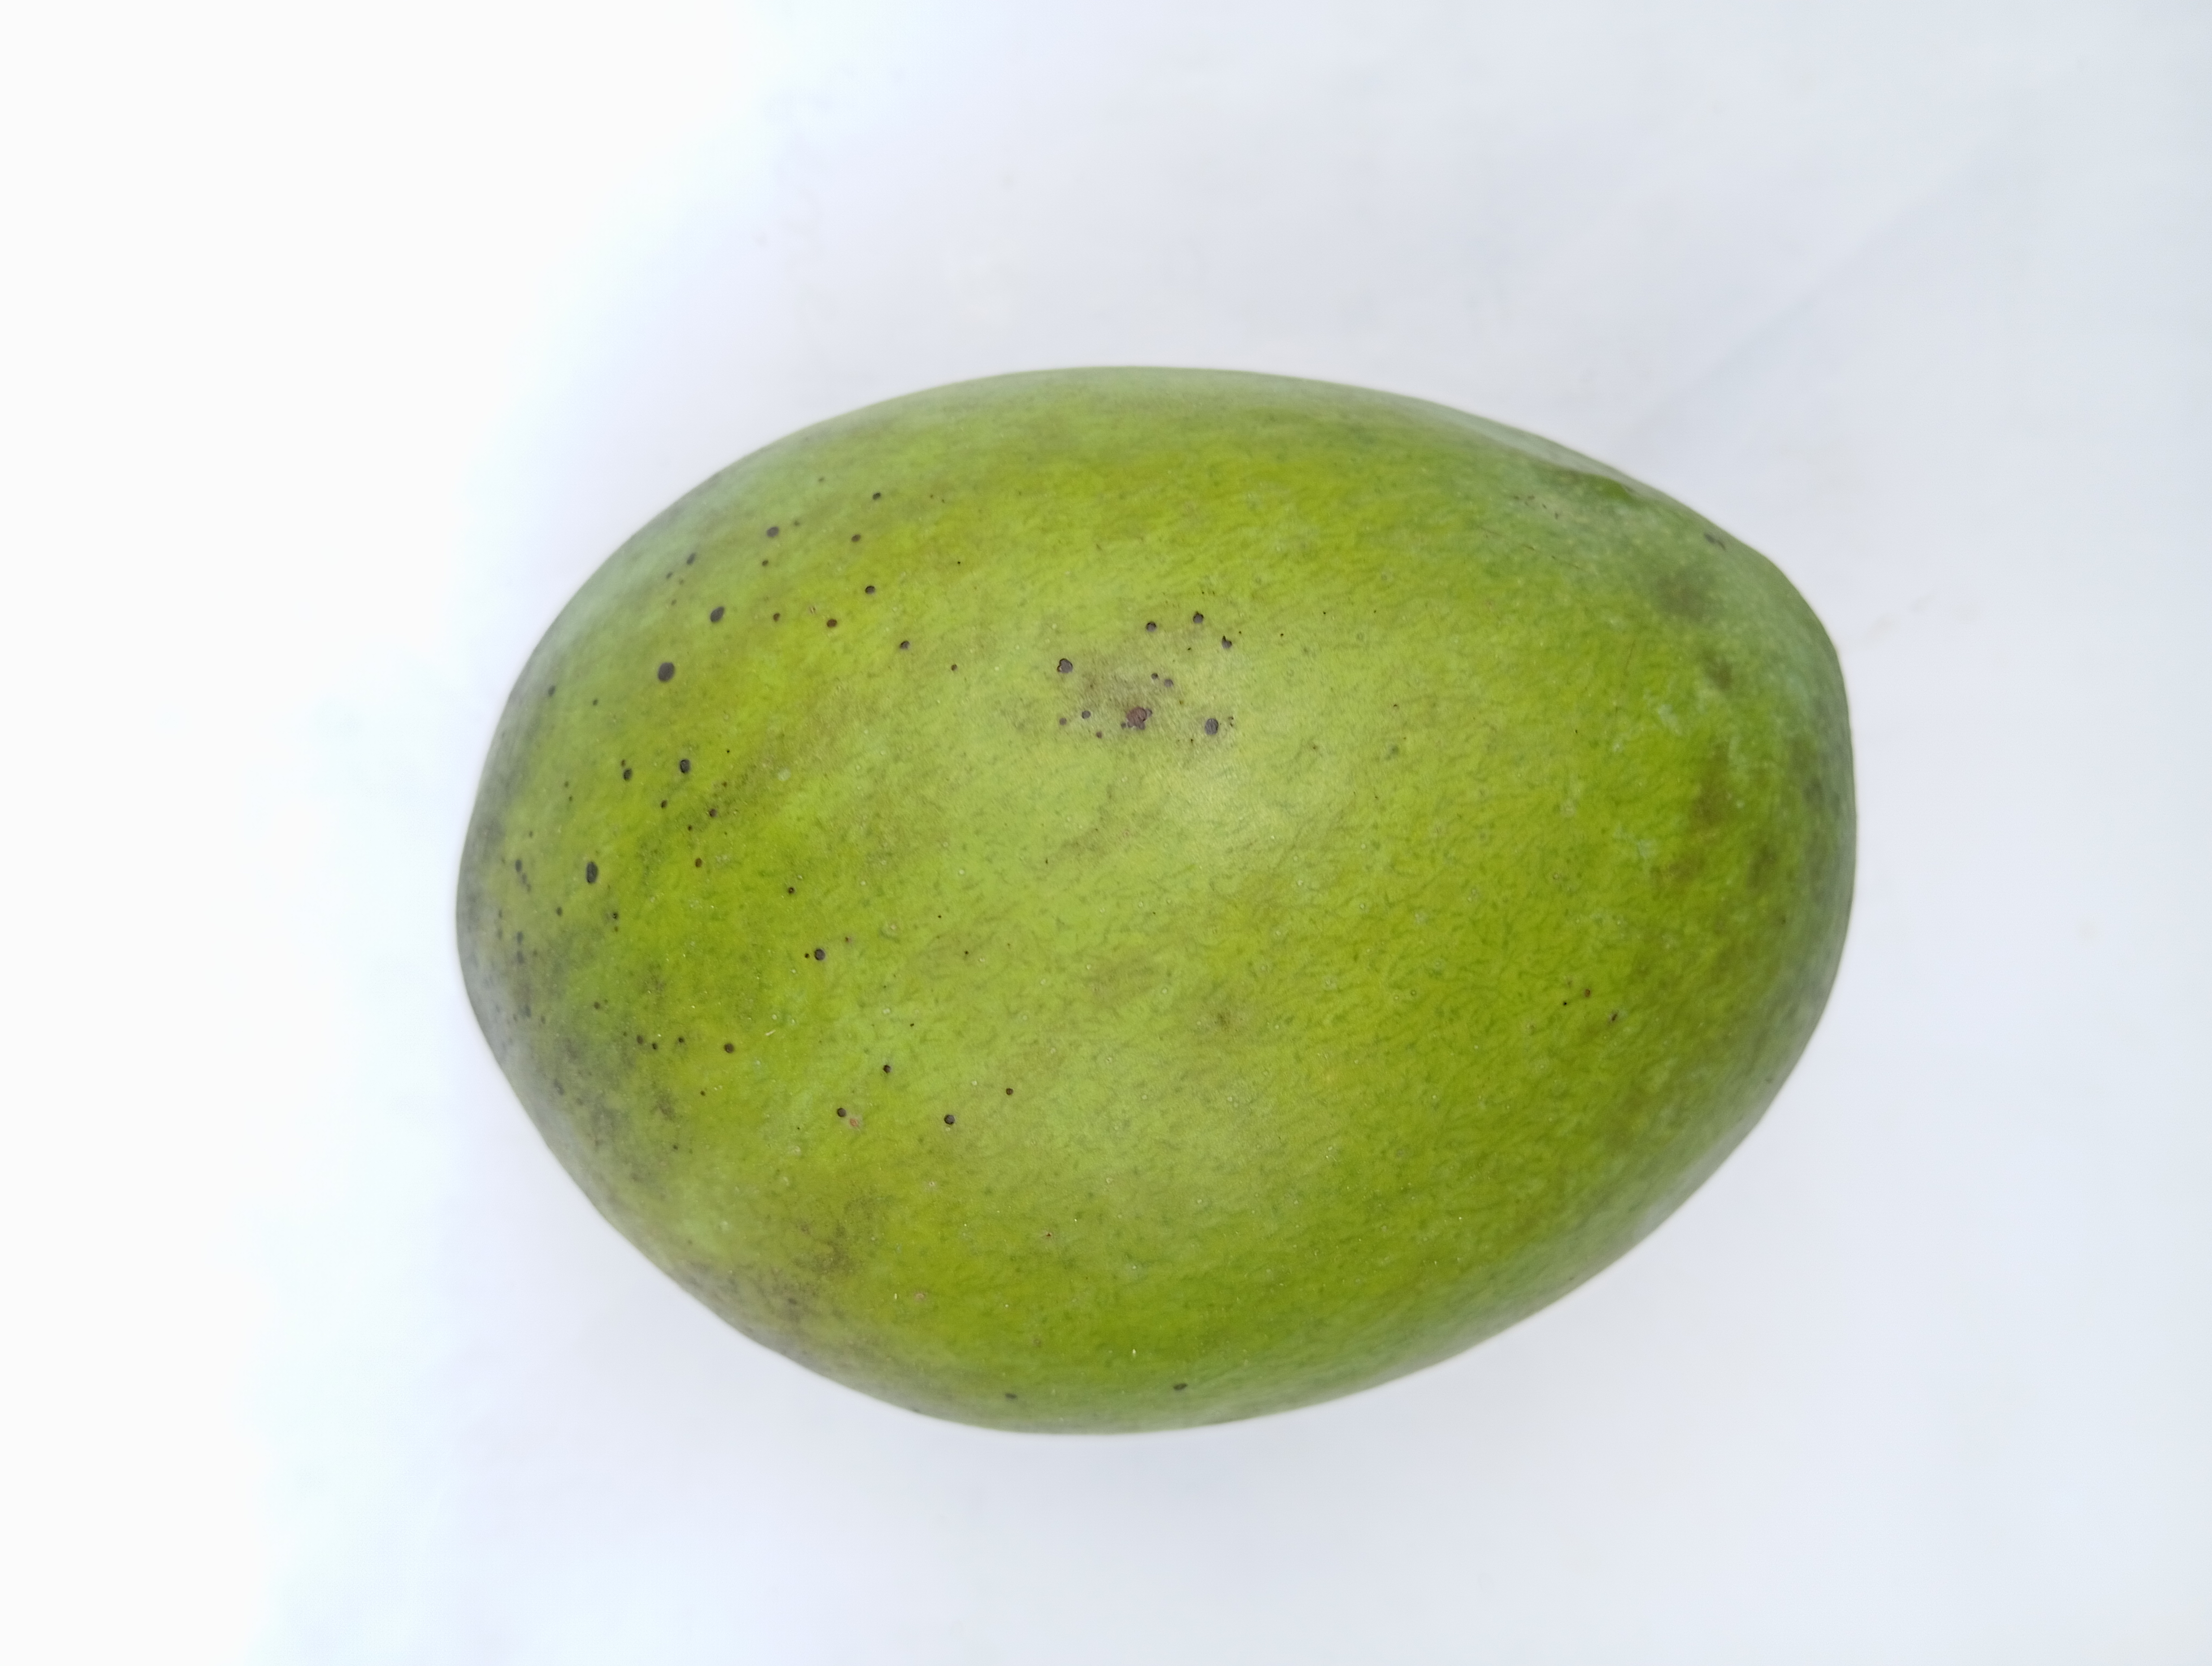
Mango variety: Harivanga